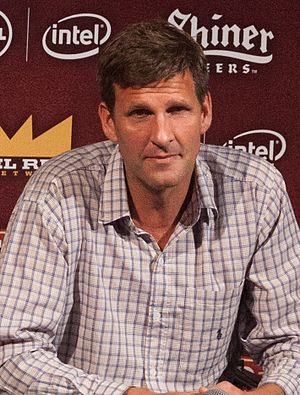
Anders Thomas Jensen
Jensen på Fantastic Fest i 2015
Anders Thomas Jensen er en dansk filminstruktør og manuskriptforfatter. Han søgte forgæves ind på Den Danske Filmskole to gange, men gik derefter på universitetet og læste retorik. Han fik sit internationale gennembrud med kortfilmen Valgaften, der fik en Oscar for bedste kortfilm i 1999. Siden har han skrevet over 40 manuskripter til danske kortfilm og spillefilm og blandt andet arbejdet sammen med Susanne Bier, Lone Scherfig og Søren Kragh-Jacobsen. Han skrev bl.a. manuskriptet til Susanne Biers Hævnen, som i 2011 vandt en Oscar for bedste fremmedsprogede film.